Curtiss P-40 Warhawk

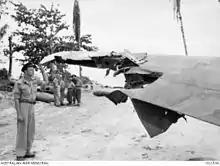
Evidence of the P-40's durability: in 1944 F/O T. R. Jacklin ("pictured") flew this No. 75 Squadron RAAF P-40N-5 more than after the loss of the port aileron and 25% of its wing area, due to a mid-air collision with another P-40N-5.

On 14 October 1938, Curtiss test pilot Edward Elliott flew the prototype XP-40 on its first flight in Buffalo. The XP-40 was the 10th production Curtiss P-36 Hawk, with its Pratt & Whitney R-1830 Twin Wasp 14-cylinder air-cooled radial engine replaced at the direction of Chief Engineer Don R. Berlin by a liquid-cooled, supercharged Allison V-1710 V-12 engine. The first prototype placed the glycol coolant radiator in an underbelly position on the fighter, just aft of the wing's trailing edge. USAAC Fighter Projects Officer Lieutenant Benjamin S. Kelsey flew this prototype some 300 miles in 57 minutes, approximately . Hiding his disappointment, he told reporters that future versions would likely go faster. Kelsey was interested in the Allison engine because it was sturdy and dependable, and it had a smooth, predictable power curve. The V-12 engine offered as much power as a radial engine but had a smaller frontal area and allowed a more streamlined cowl than an aircraft with a radial engine, promising a theoretical 5% increase in top speed.